Hucknall

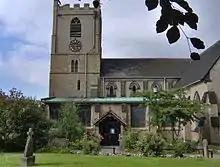
St Mary Magdalene church is the final resting place of Lord Byron and his daughter, Ada Lovelace.

The Hucknall and Linby Mining Community Brass Band formed in late 2008 after players from the Newstead Abbey Brass Band sought autonomy. It is conducted by Paul Whyley. At the time, the town lacked a band after Hucknall and Linby Miners' Welfare Band moved out to become Newstead Brass. It plays a parish-church concert every Christmas, and around the local area throughout the year.